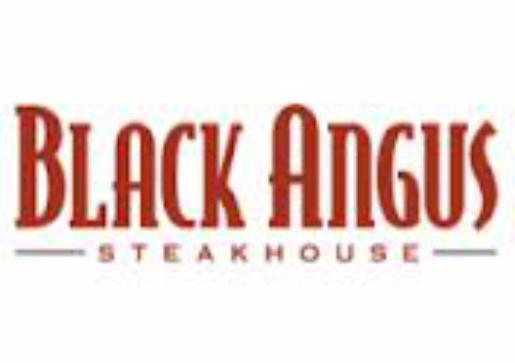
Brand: Black Angus Steakhouse
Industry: Food